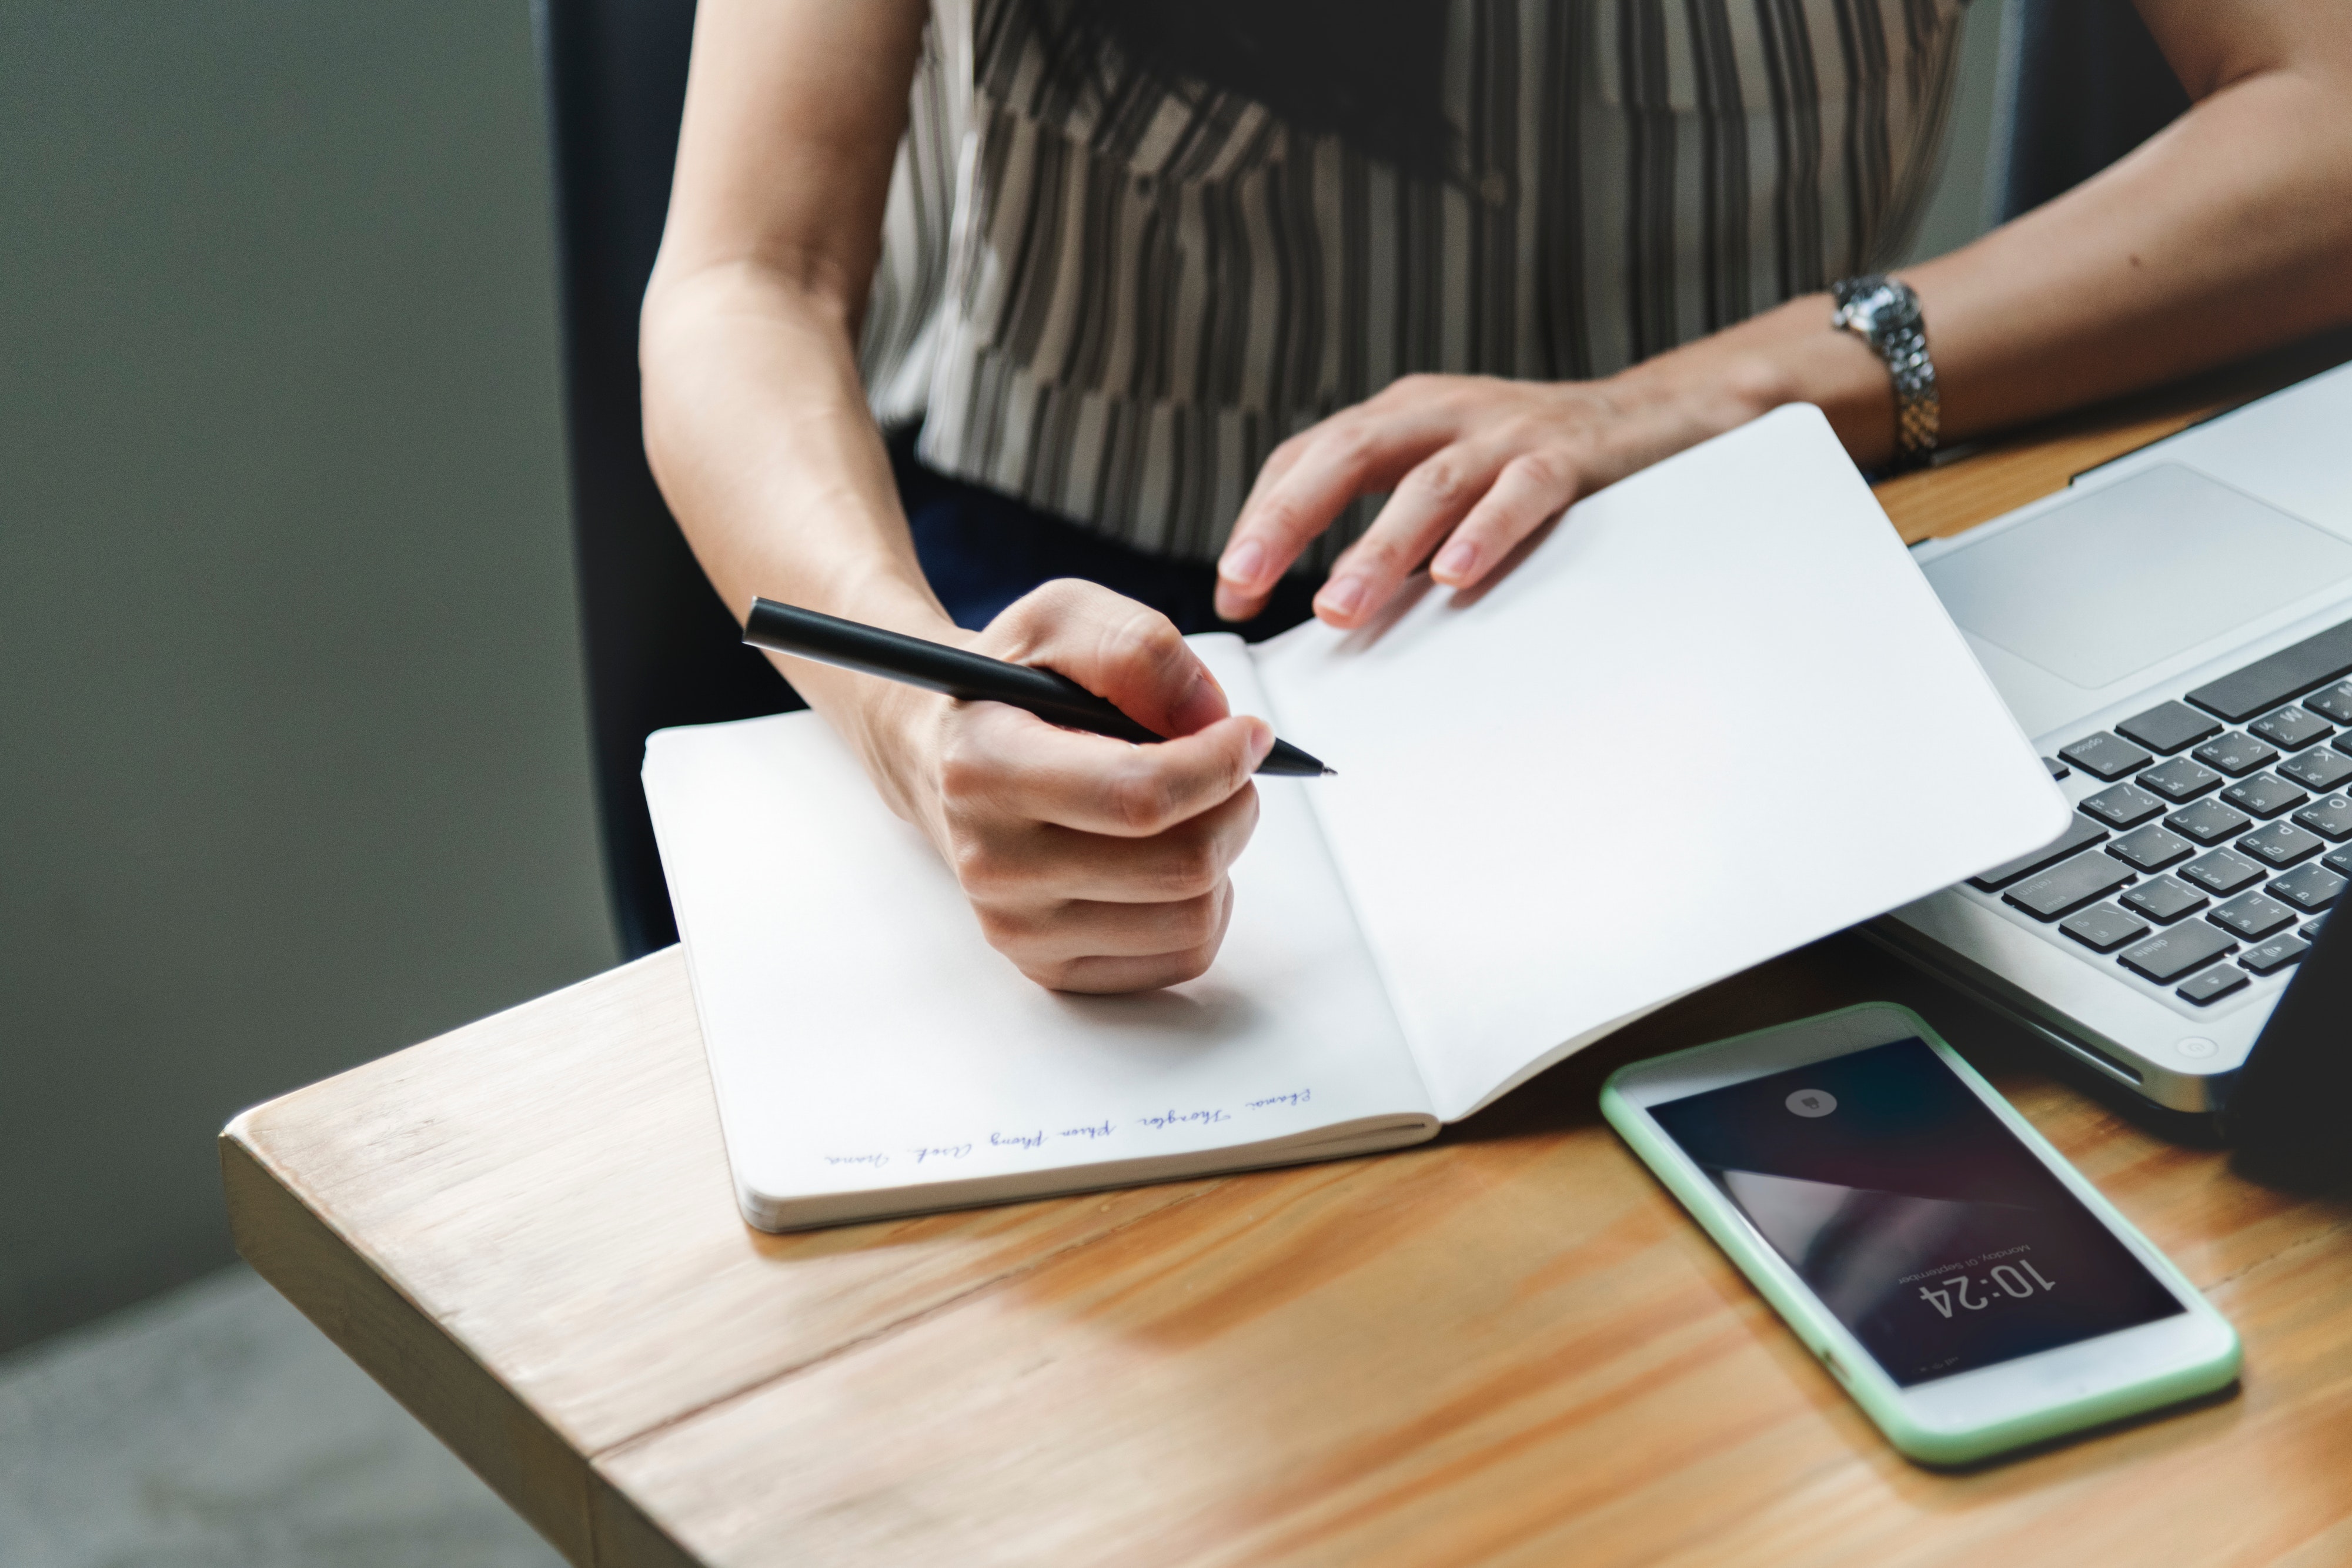
hand, technology, electronic device, writing instrument accessory, writing, ipad, gadget, gesture